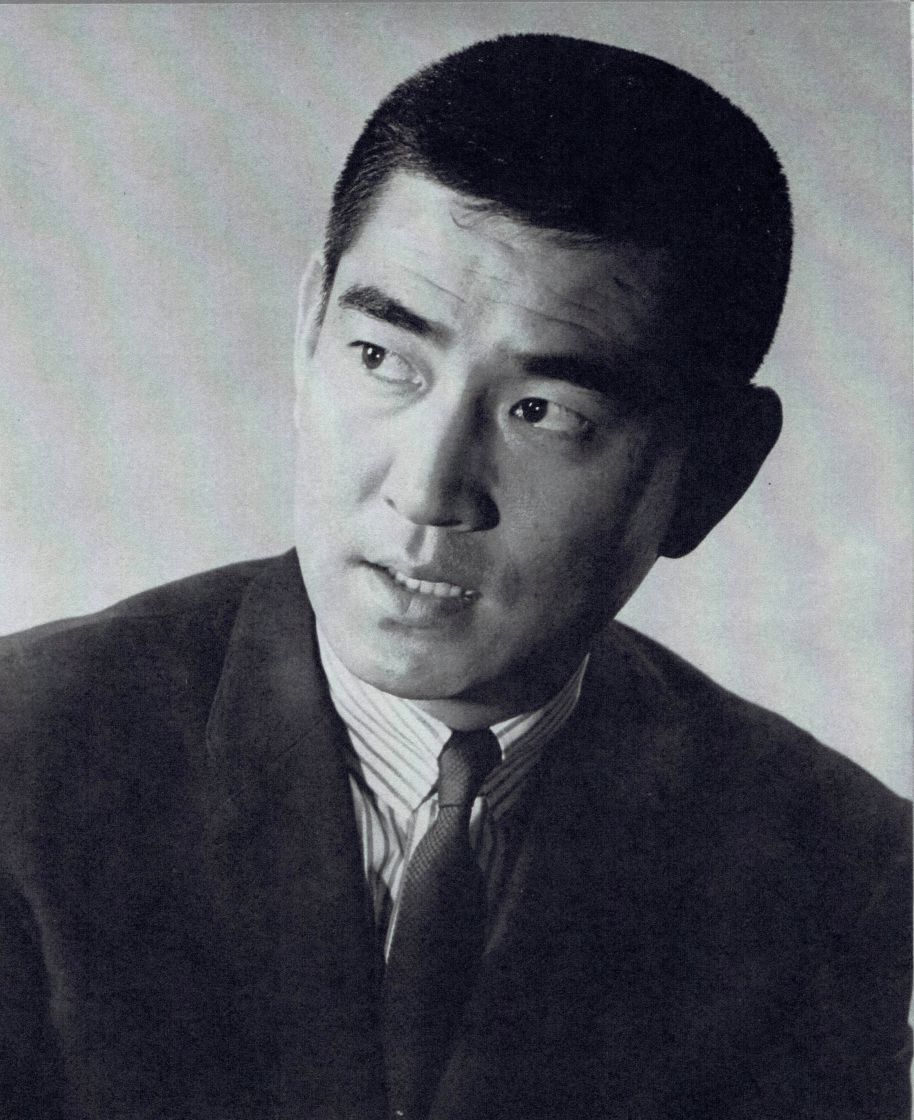
เค็ง ทากากูระ

| name = เค็ง ทากากูระ
| image = Ken Takakura.jpg
| birthname = โกอิจิ โอดะ
| birthplace = ฟูกูโอกะ (เมือง)|ฟูกูโอกะ ประเทศญี่ปุ่น
| deathplace = โตเกียว ประเทศญี่ปุ่น
| occupation = นักแสดง
| yearsactive = ค.ศ. 1956 - 2014
| เครื่องดนตรี =
| ค่าย =
| ส่วนเกี่ยวข้อง =
| ศิลปินแห่งชาติ =
| ตุ๊กตาทอง =
| สุพรรณหงส์ =
| ชมรมวิจารณ์บันเทิง =
| โทรทัศน์ทองคำ =
เค็ง ทากากูระ () มีชื่อจริงว่า โกอิจิ โอดะ () เป็นนักแสดงชาวญี่ปุ่นจากเมืองฟูกูโอกะ มีชื่อเสียงจากบทบาทยากูซ่า ในภาพยนตร์แกงสเตอร์จำนวนมาก
ทากากูระจบการศึกษาจากมหาวิทยาลัยเมจิ ในโตเกียว เริ่มเข้าสู่วงการจากการคัดตัวนักแสดงของบริษัทโทเอ โดยเริ่มแสดงภาพยนตร์แกงสเตอร์ตั้งแต่ปี 1956 เริ่มมีชื่อเสียงจากภาพยนตร์เรื่อง "Abashiri Bangaichi" (A Man from Abashiri Prison) ในปี 1965 ซึ่งเป็นภาพยนตร์ยากูซ่าเรื่องแรกที่มีชื่อเสียงในวงกว้าง และมีการสร้างภาพยนตร์แนวนี้สืบมาอีกหลายสิบเรื่อง เขาแสดงภาพยนตร์ให้กับโตเอ มากกว่า 180 เรื่อง
ทากากูระเริ่มมีชื่อเสียงในระดับนานาชาติจากการแสดงภาพยนตร์เรื่อง "Too Late the Hero" (1970) คู่กับไมเคิล เคนและเฮนรี ฟอนดา ภาพยนตร์ที่สร้างชื่อเสียงที่สุด คือเรื่อง "The Yakuza" ในปี 1975 ของซิดนีย์ พอลแลค คู่กับโรเบิร์ต มิทซัม และ "Black Rain" ในปี 1989 ของริดลีย์ สกอตต์ คู่กับไมเคิล ดักลาส และแอนดี การ์เซีย
ภาพยนตร์เรื่องหนึ่งของทากากูระเป็นภาพยนตร์ต้นทุนต่ำของจาง อี้โหมว ในปี ค.ศ. 2005 เรื่อง "Riding Alone for Thousands of Miles"
==อ้างอิง==
==แหล่งข้อมูลอื่น==
*
หมวดหมู่:นักแสดงภาพยนตร์ชายชาวญี่ปุ่น
หมวดหมู่:บุคคลจากฟูกูโอกะ
หมวดหมู่:บุคคลที่เกิดในปี พ.ศ. 2474
หมวดหมู่:บุคคลที่เสียชีวิตในปี พ.ศ. 2557
หมวดหมู่:ศิษย์เก่าจากมหาวิทยาลัยเมจิ
หมวดหมู่:นักแสดงละครโทรทัศน์ชายชาวญี่ปุ่น